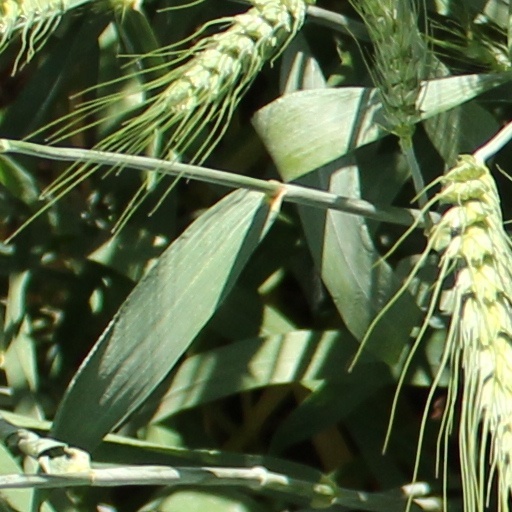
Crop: wheat